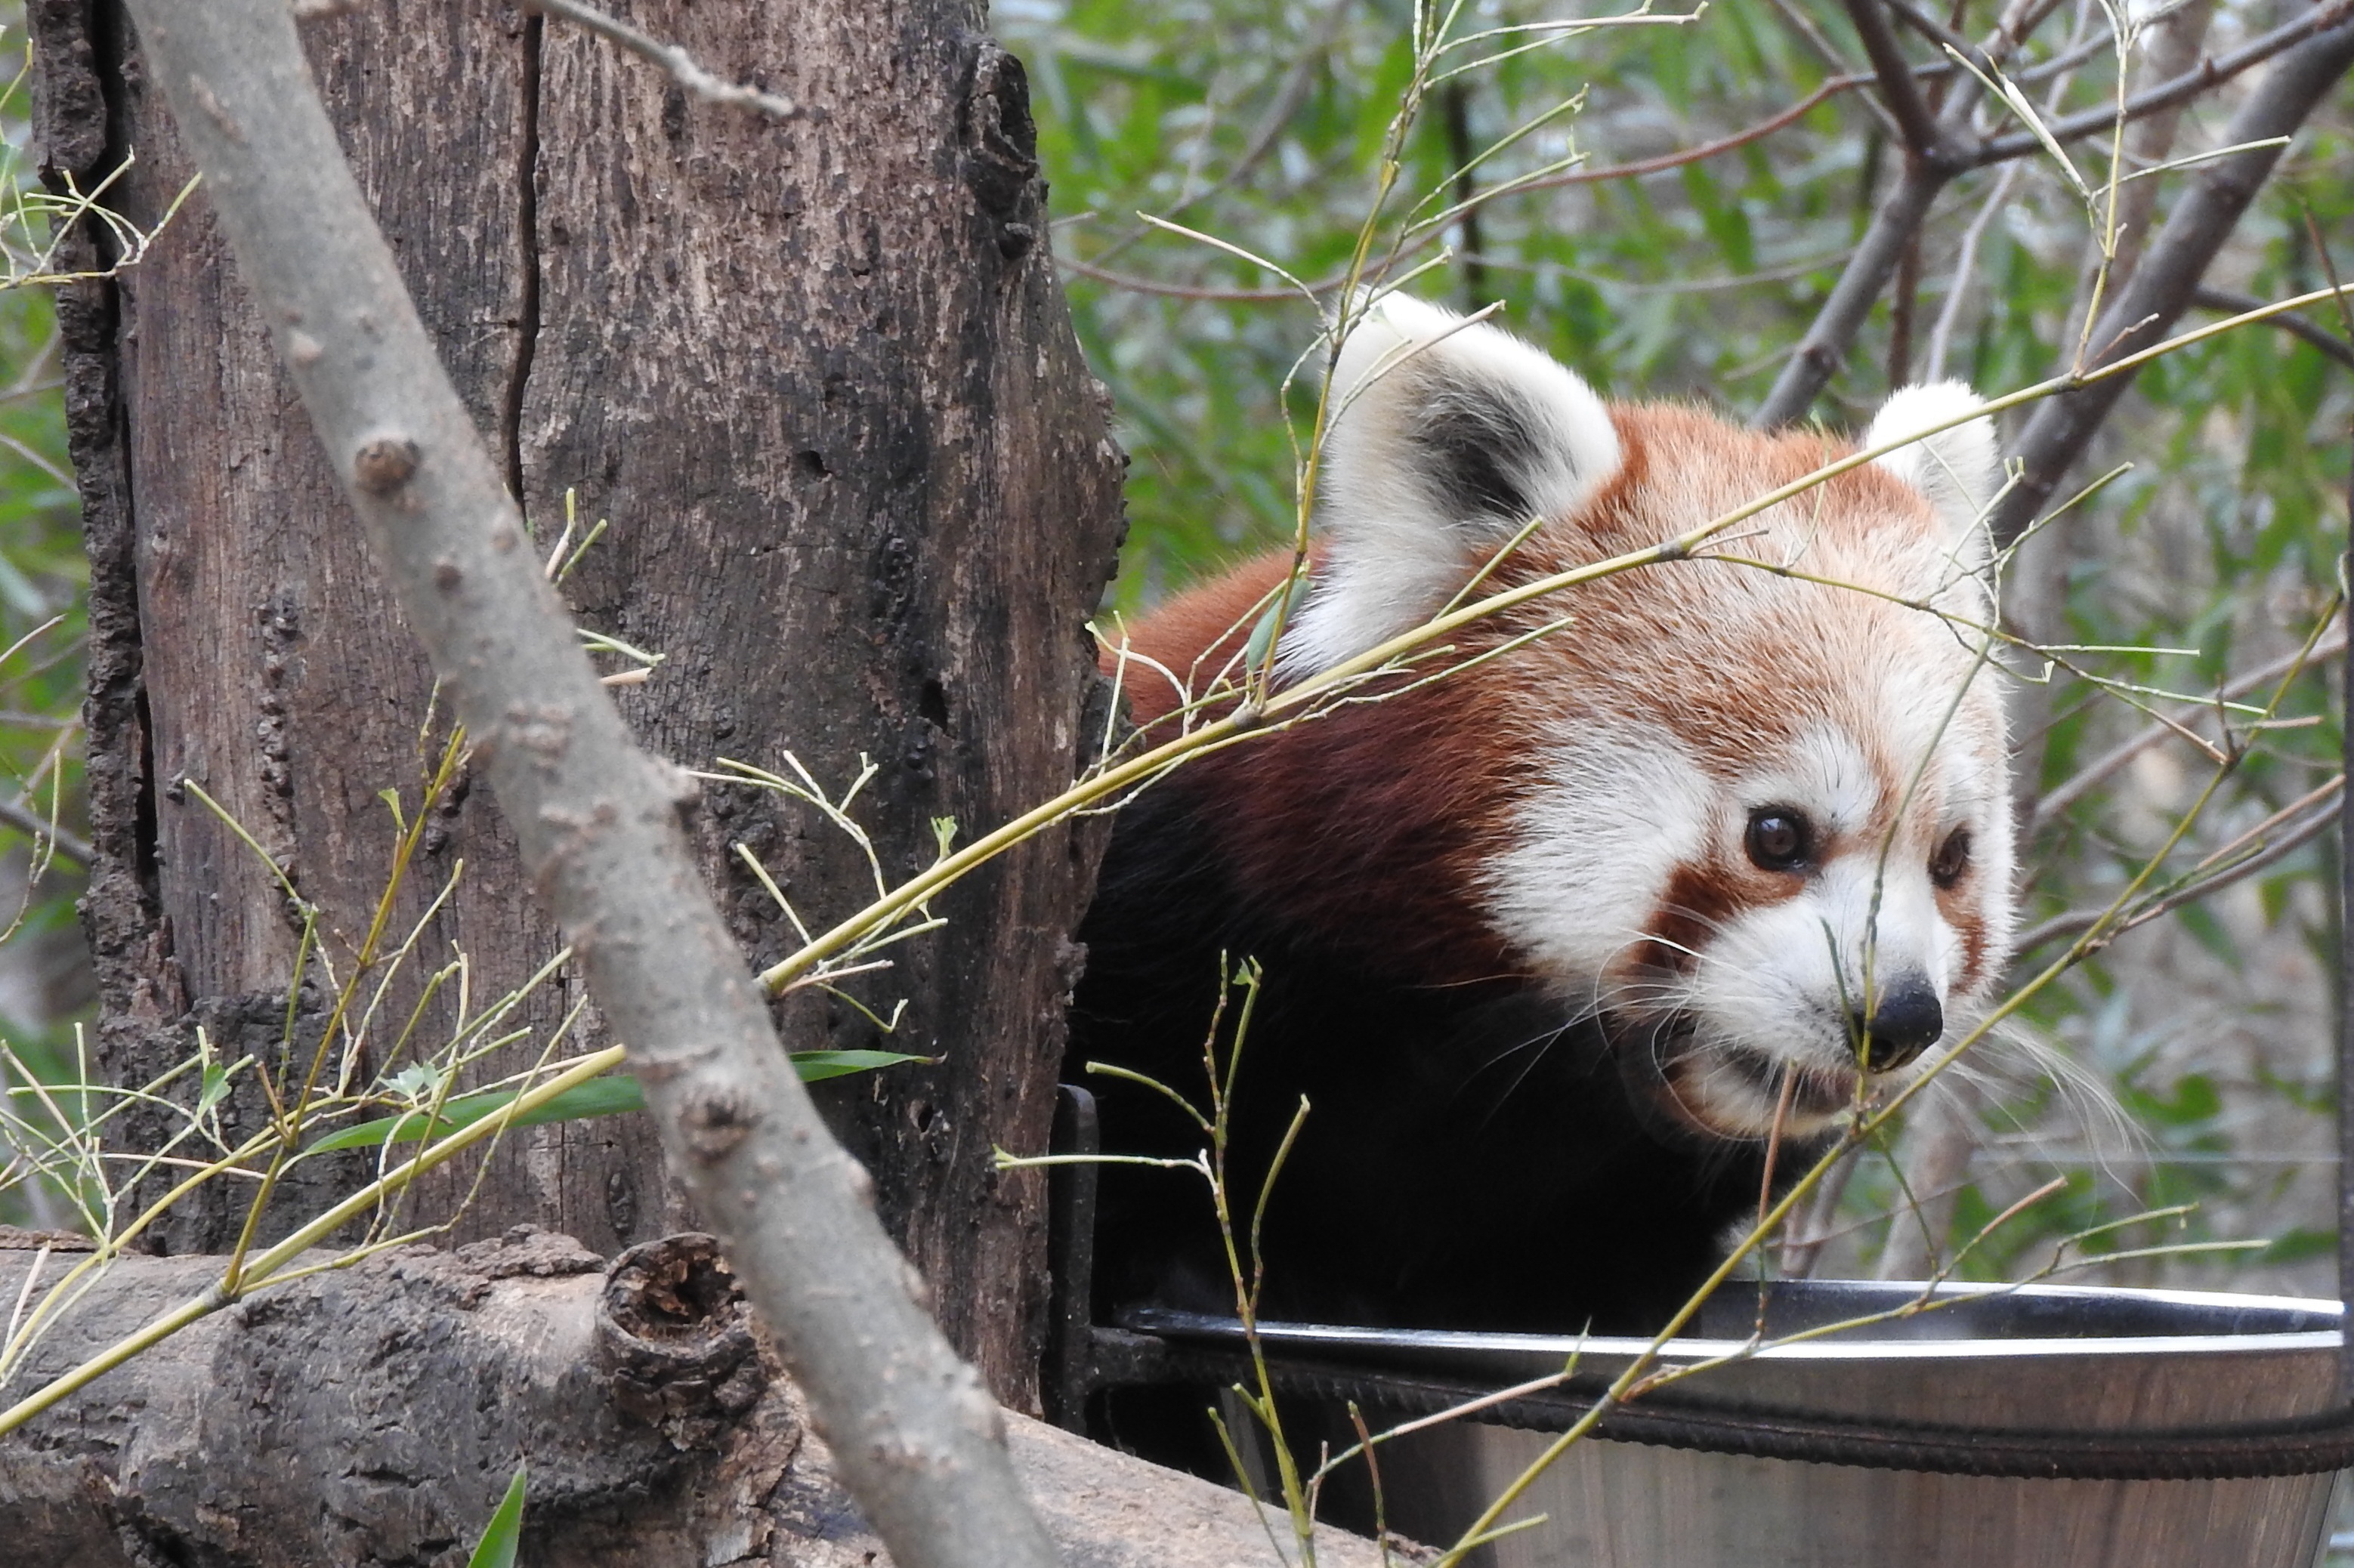
cute, wildlife, zoo, mammal, fauna, red panda, whiskers, animals, vertebrate, giant panda, merengue, red koala